Bolloré Bluecar

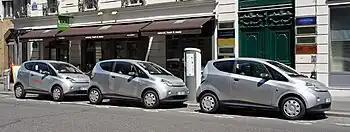
Three Bolloré Bluecars charging at an Autolib' Station on Rue du Quatre Septembre, Paris

The first Bluecar electric cars were delivered for the Autolib' carsharing program. Bolloré won the contract to deploy these electric cars together with 1,120 stations with parking and charging stations. A total of 66 Bluecars were deployed for the two-month trial period that began in October 2011, and service began on December 5, 2011, with 250 Bluecars available to the public, and rising to 1,000 cars by early March 2012, and about 2,000 units by September 2013.